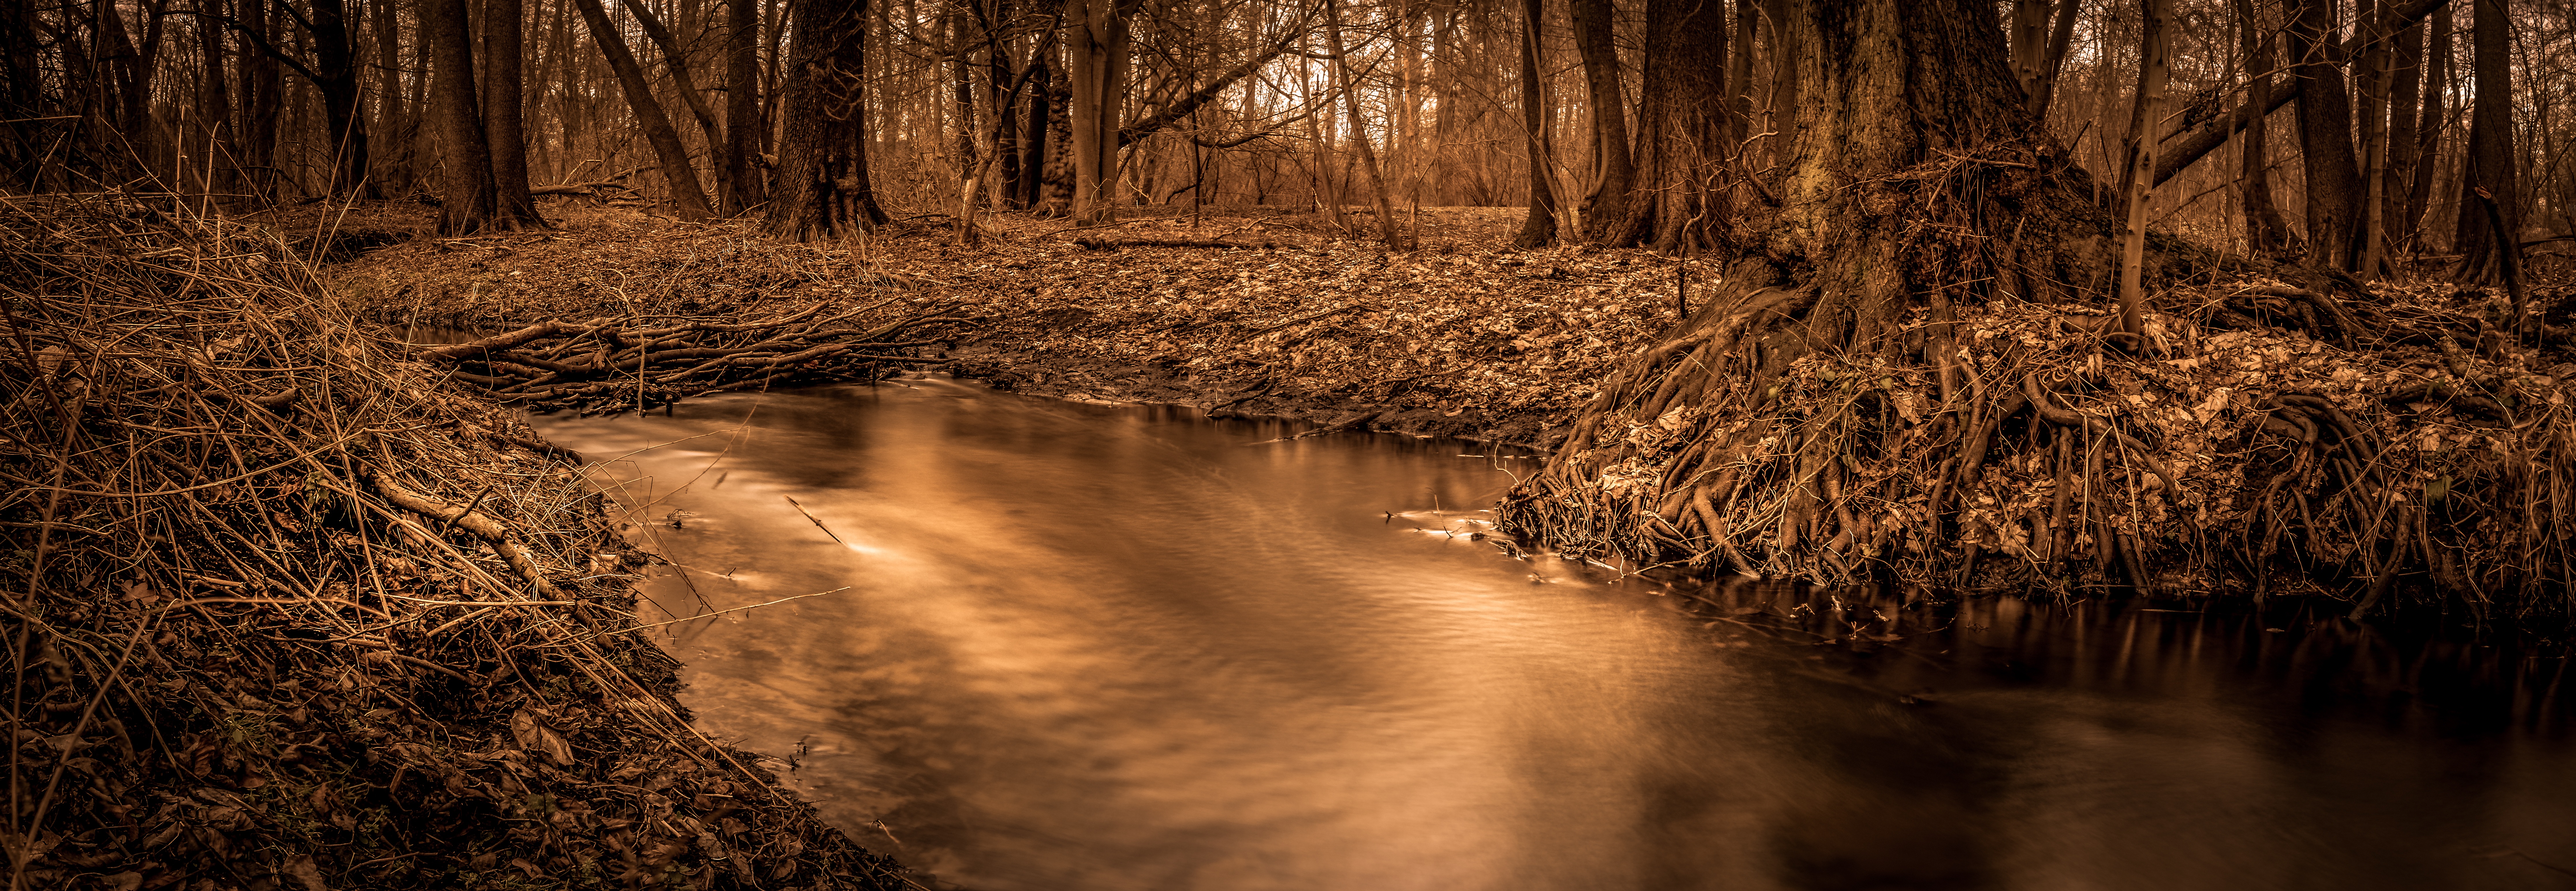
landscape, tree, water, nature, forest, swamp, wilderness, branch, winter, fog, sunlight, morning, leaf, river, wildlife, stream, log, reflection, autumn, season, long exposure, trees, leaves, wetland, woodland, bach, habitat, fall color, autumn forest, nd filter, natural environment, geographical feature, atmospheric phenomenon, woody plant